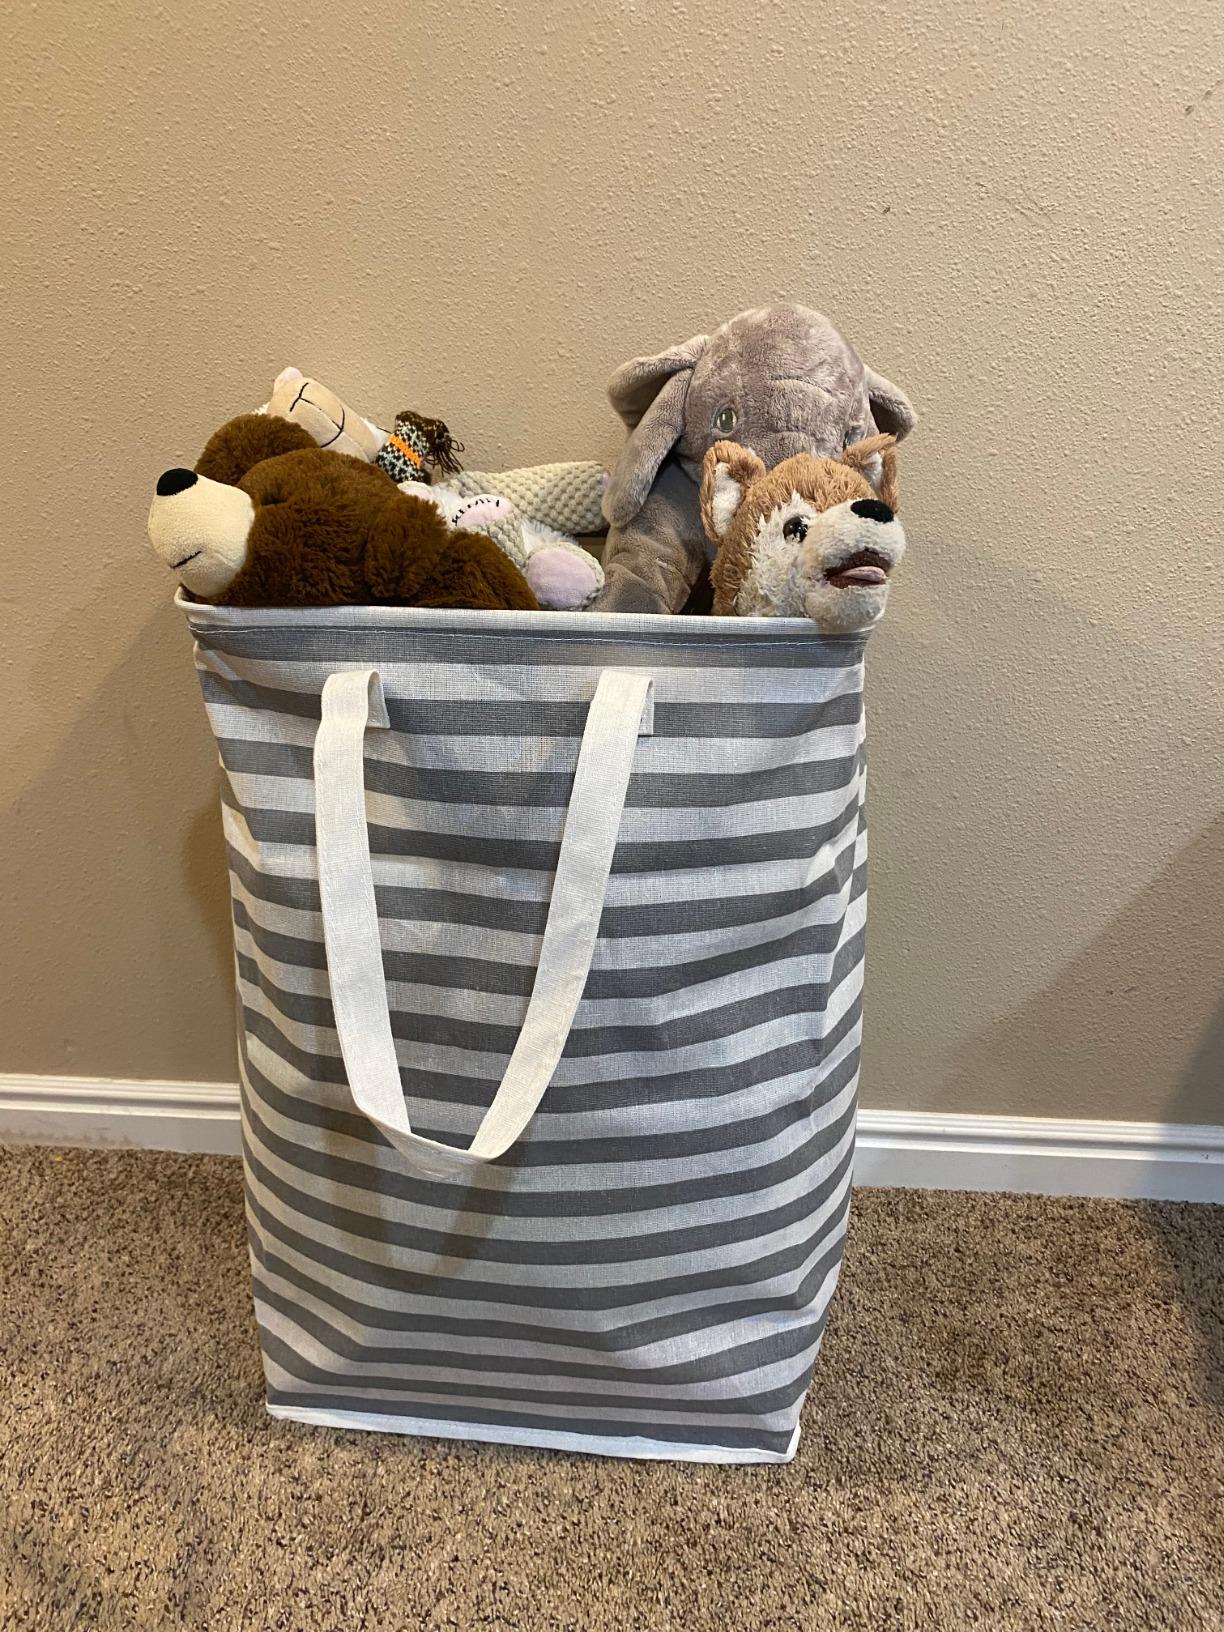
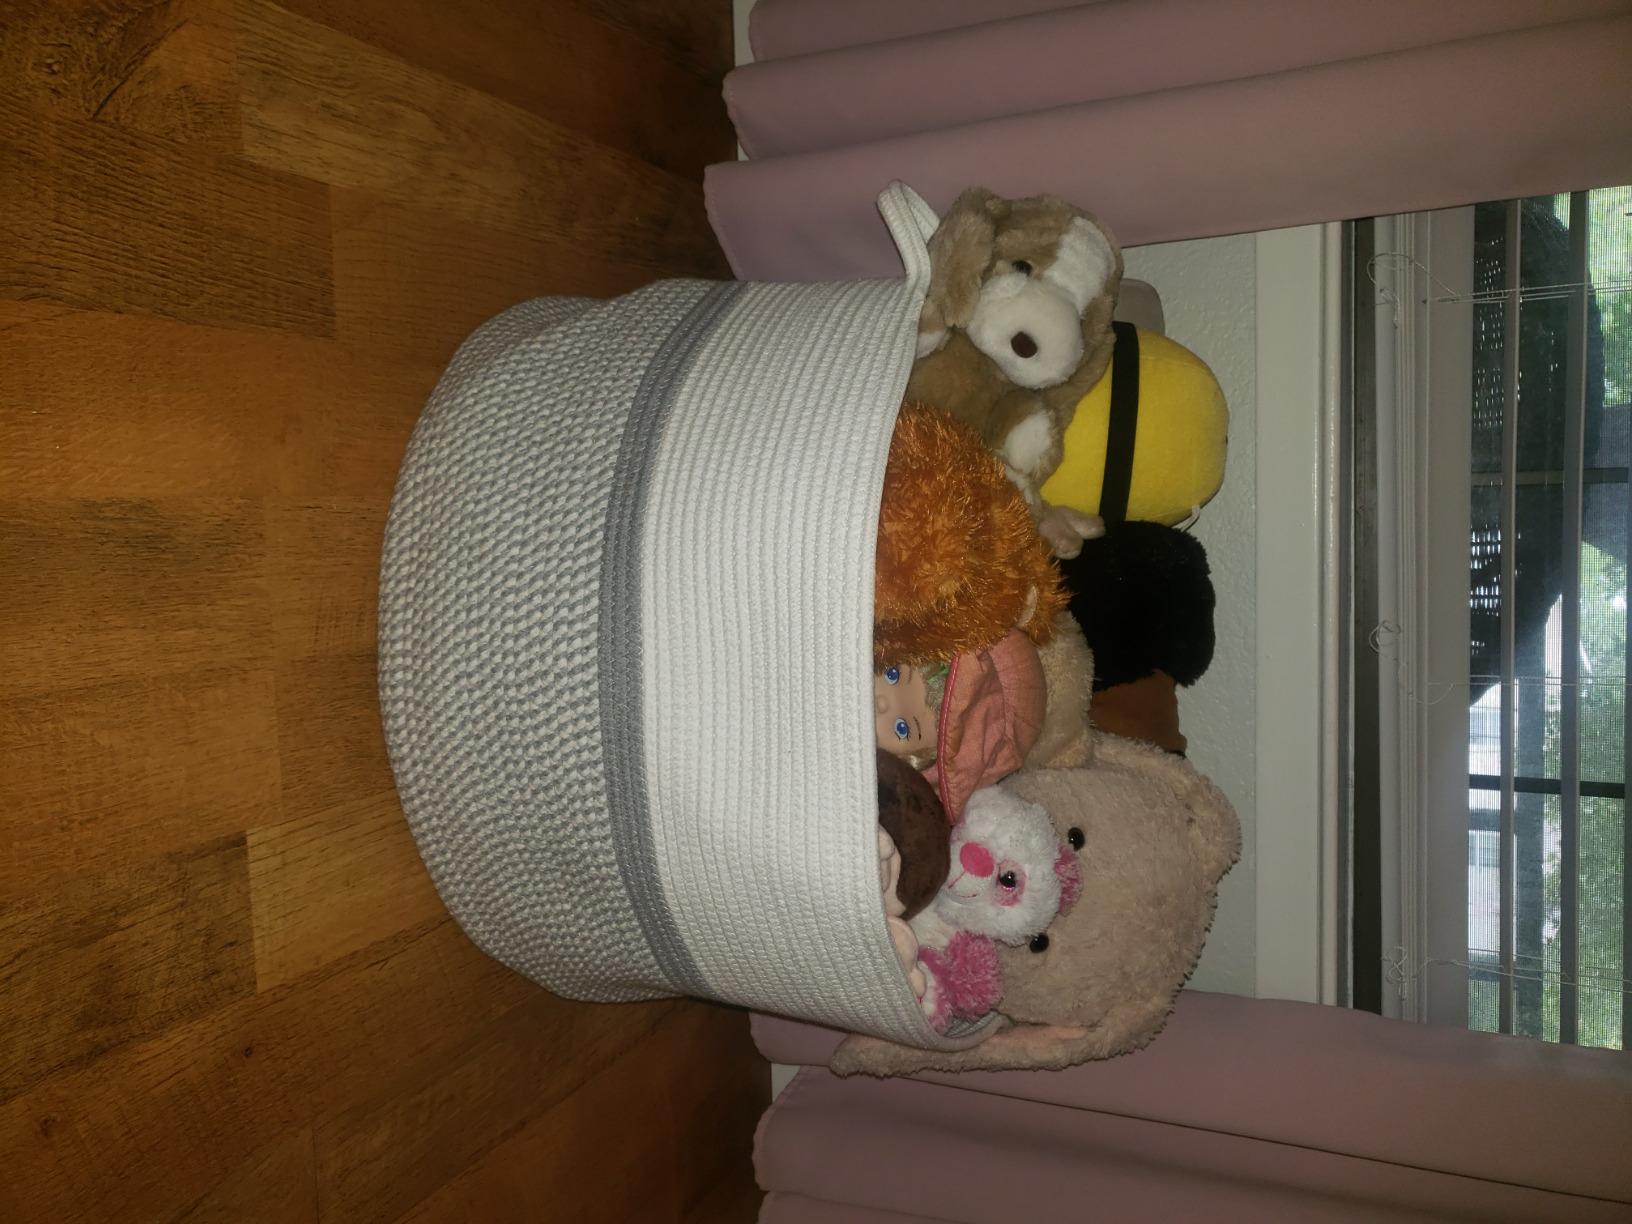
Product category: items_hamper
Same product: no